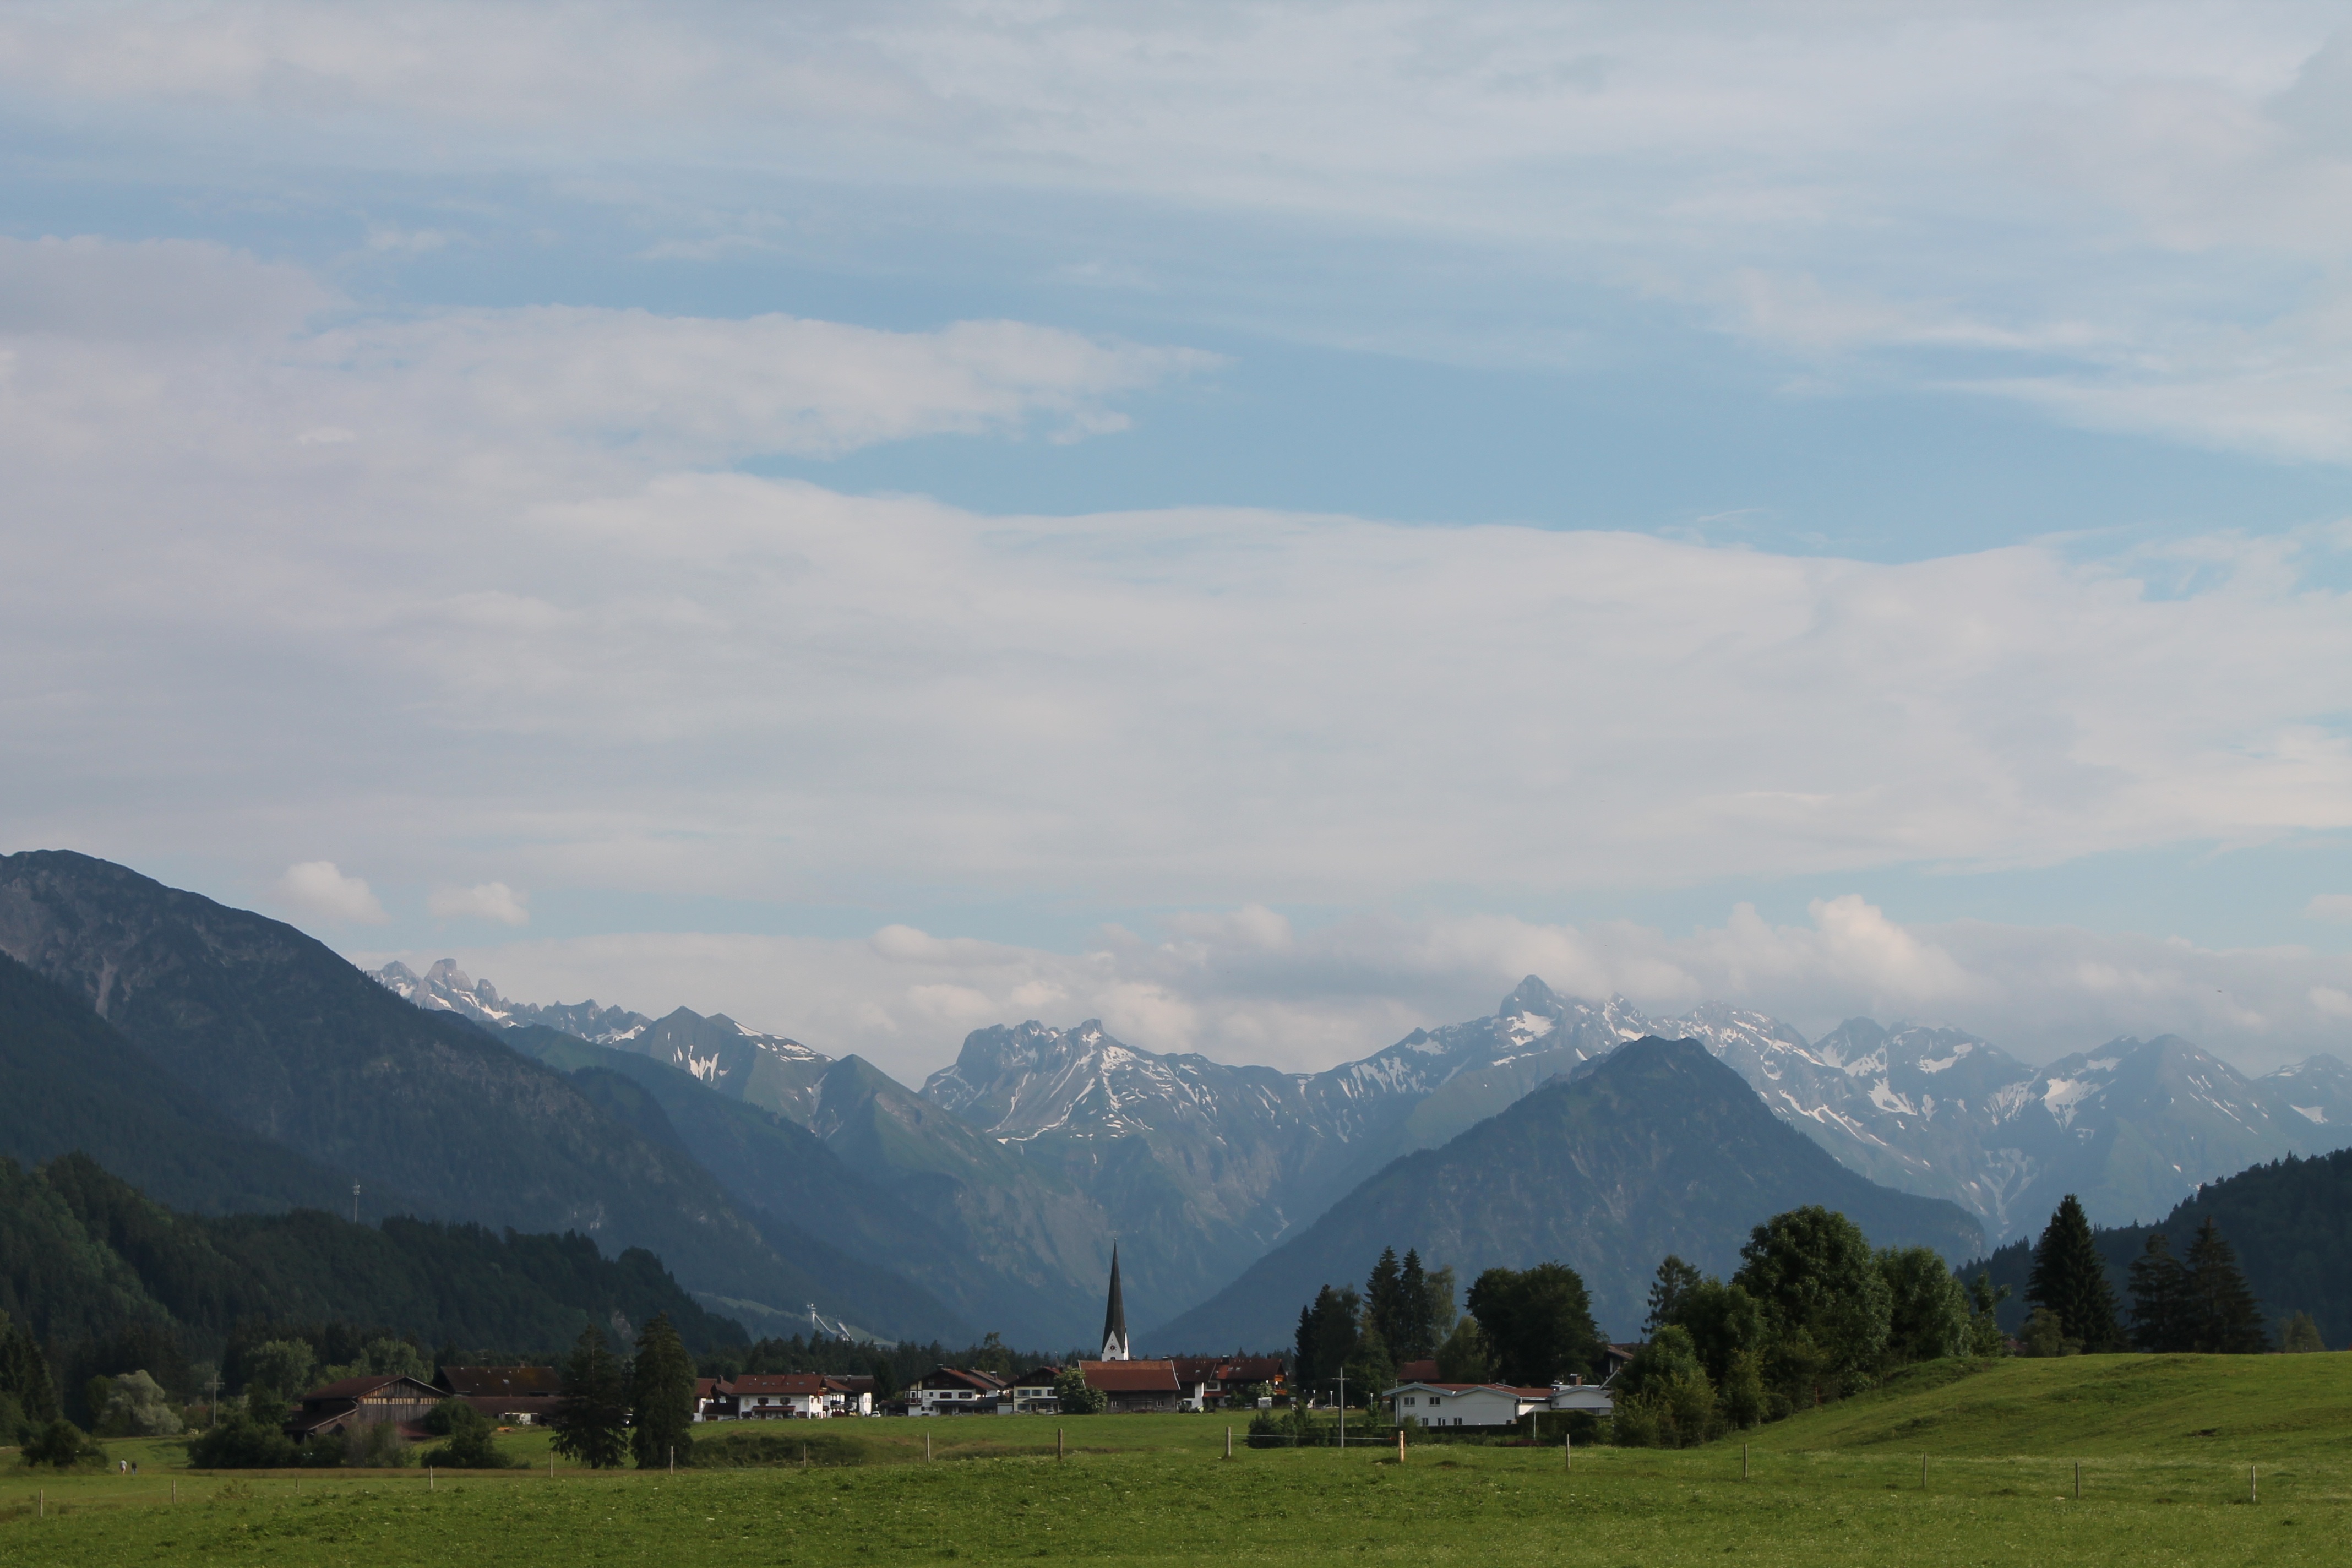
landscape, nature, mountain, cloud, meadow, morning, hill, lake, valley, mountain range, church, fish, highland, plain, mountains, alps, steeple, plateau, fell, loch, rural area, landform, mountain pass, geographical feature, atmospheric phenomenon, mountainous landforms